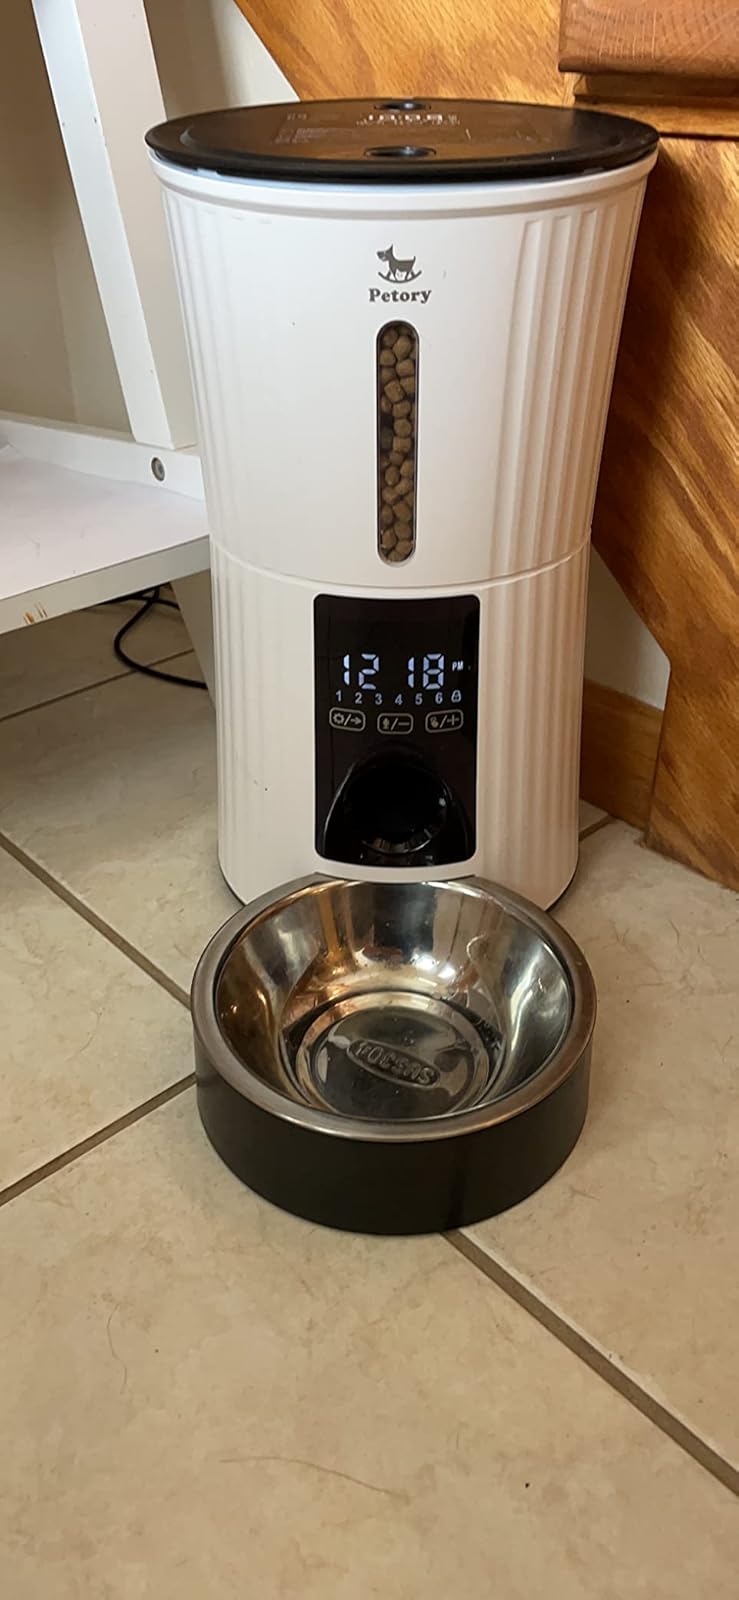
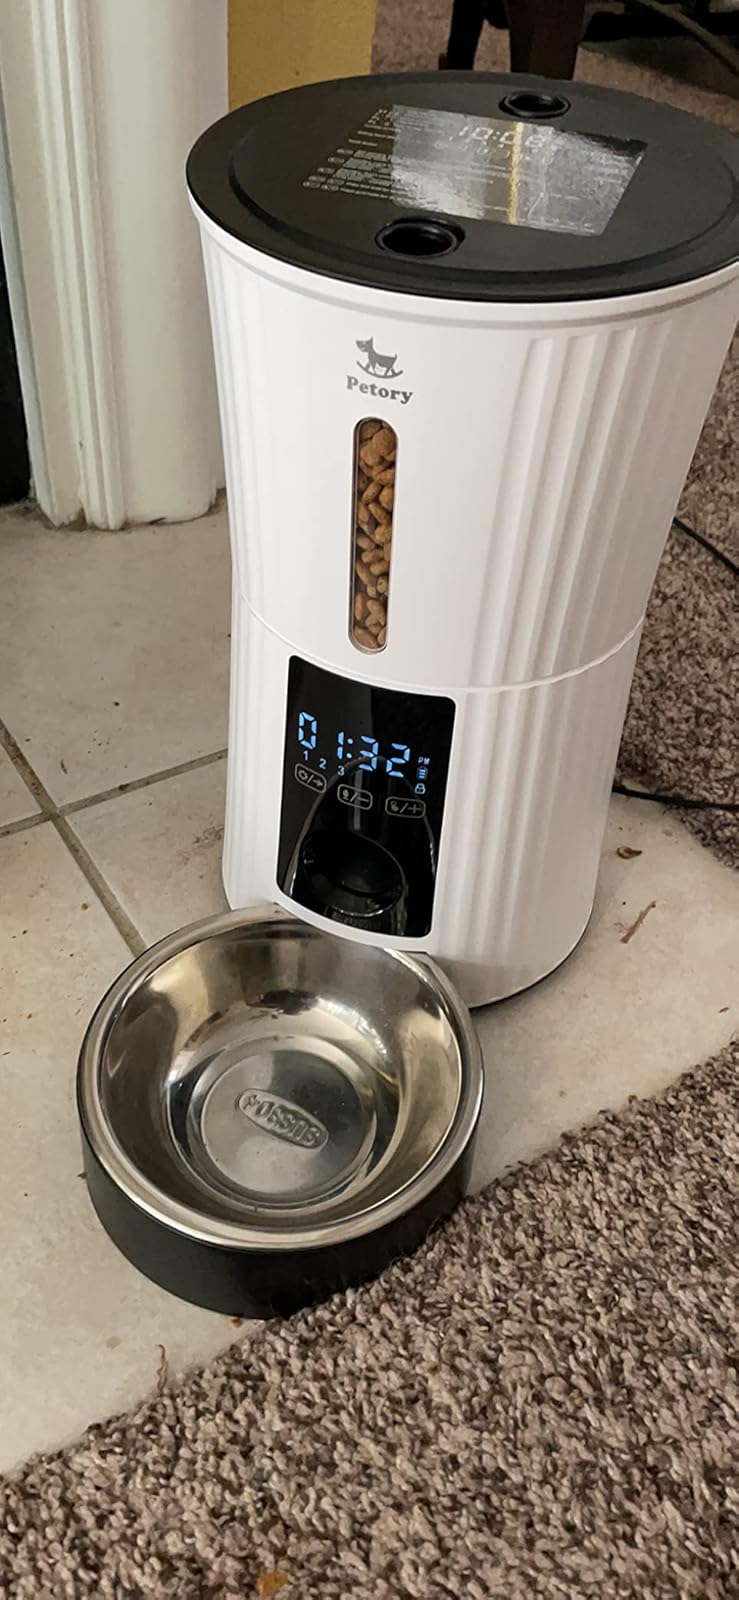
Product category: items_feeder
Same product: yes